Martial music

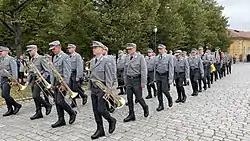
Oslo: Gebirgsmusikkorps der Bundeswehr

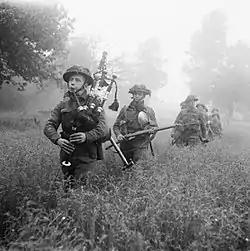
Bagpiper leads an advance during Operation Epsom, 26 June 1944.

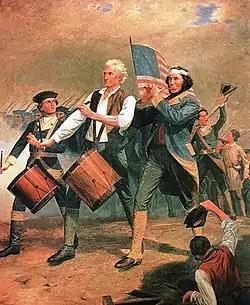
Painting "Spirit of '76" by A.M. Willard, 1857, showing fife and drums

Martial music or military music is a specific genre of music intended for use in military settings performed by professional soldiers called field musicians. Much of the military music has been composed to announce military events as with bugle calls and fanfares, or accompany marching formations with drum cadences, or mark special occasions as by military bands. However, music has been employed in battle for centuries, sometimes to intimidate the enemy and other times to encourage combatants, or to assist in organization and timing of actions in warfare. Depending on the culture, a variety of percussion and musical instruments have been used, such as drums, fifes, bugles, trumpets or other horns, bagpipes, triangles, cymbals, as well as larger military bands or full orchestras. Although some martial music has been composed in written form, other music has been developed or taught by ear, such as bugle calls or drum cadences, relying on group memory to coordinate the sounds.